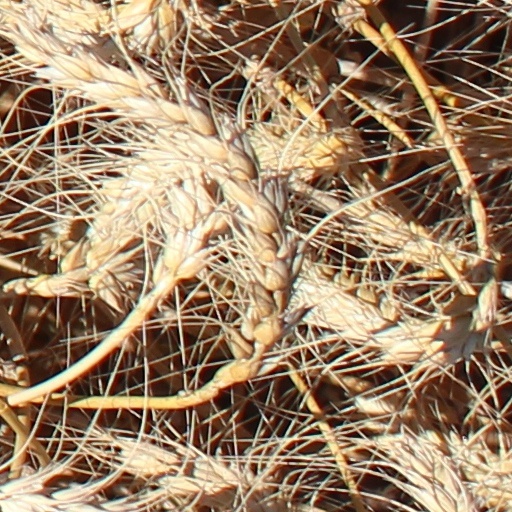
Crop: wheat